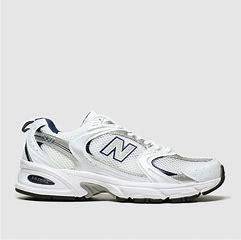
Brand: New
Model: Balance New Balance 530